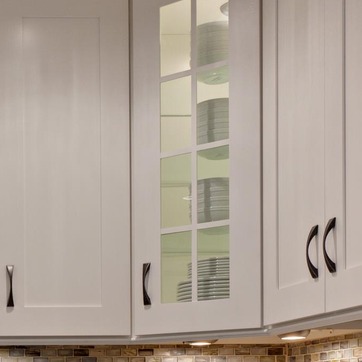
Material: glass